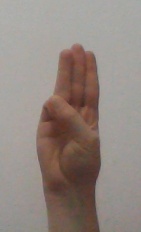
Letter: thaa